Strawberry Shortcake: Let's Dance

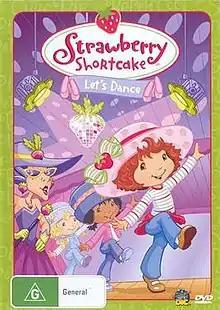
Australian DVD cover

Strawberry Shortcake: Let's Dance is a 2007 American animated compilation film. It was released on October 2, 2007, by 20th Century Fox Home Entertainment, although it was given an early release by Kidtoon Films on September 1 in select cinemas.